Robert Prosky

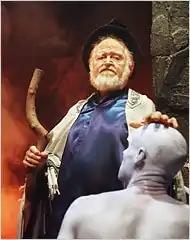
Robert Prosky and Joseph McKenna in Fishelson's adaptation of "The Golem" at Manhattan Ensemble Theatre, 2002

Robert Prosky (born Robert Joseph Porzuczek, December 13, 1930 – December 8, 2008) was an American actor. He became a well-known supporting actor in the 1980s with his roles in "Thief" (1981), "Christine" (1983), "The Natural" (1984), and "Broadcast News" (1987).